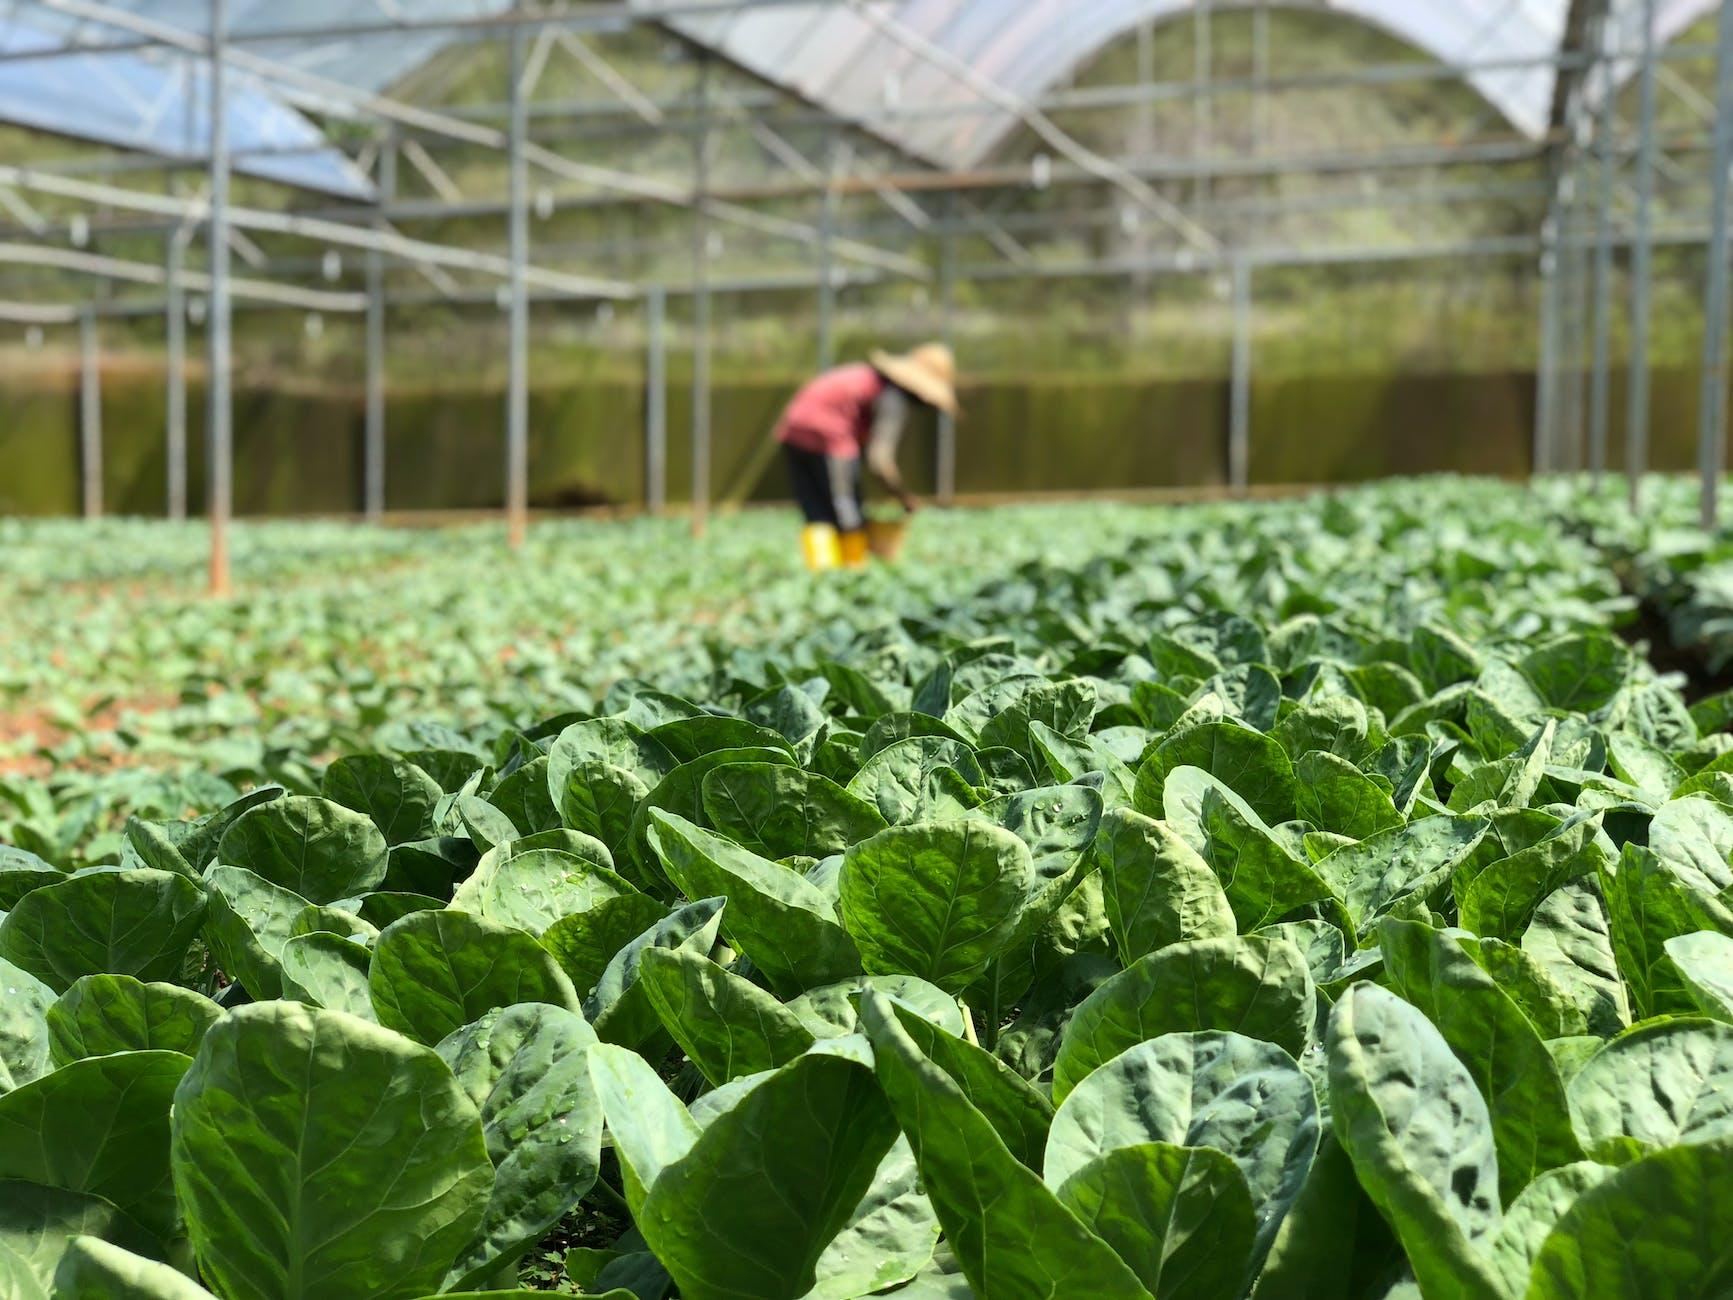
Shamba kubwa lililolimwa mimea ya mbogamboga ambayo imeota na kustawi vizuri kuna mkulima mmoja aliye vaa kofia ambaye anazihiudumia, mboga hizi zikikomaa zitavunywa na kupelekwa kiwandani kwajili ya kuchakatwa na kutegenezwa bidaa mbalimbali za chakula.